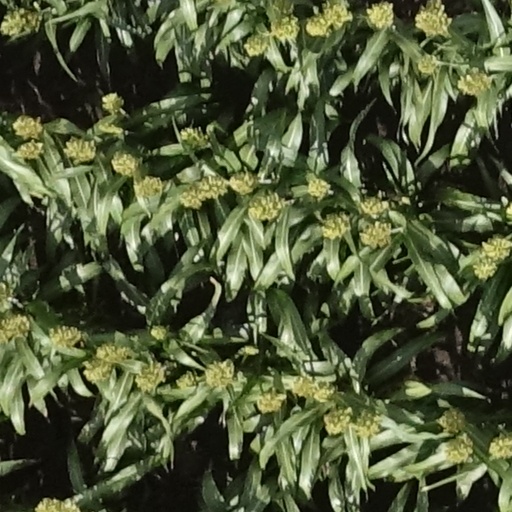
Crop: sorghum